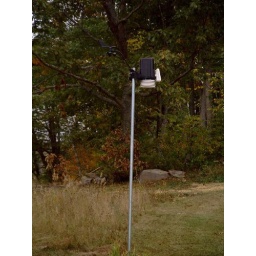
East perspective -Weather station pole mounted 8 feet above ground -Trees in background are about 30 feet from station